Describe the emotion expressed in this image:  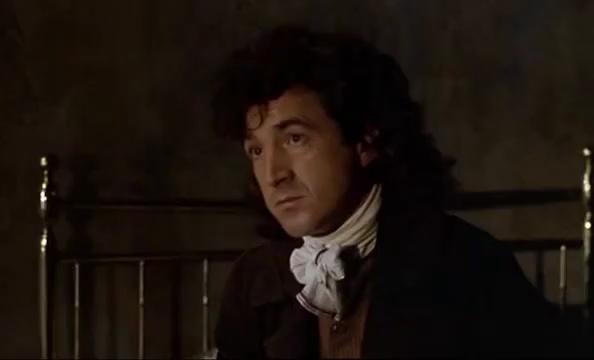
This person displays Suffering, valence and arousal with low intensity.